Street medic

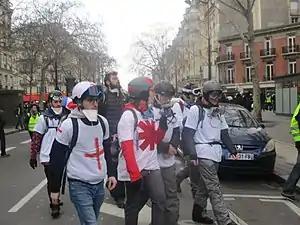
Street medics in Paris in 2019.

Street medics, or action medics, are volunteers with a minimum of first aid medical training supplemented by specific protest-related training, who attend protests and demonstrations as support or mutual aid roles to provide medical and wellness care. Unlike emergency medical technicians (EMTs) or paramedics, who have undergone education for professional medical care, street medics usually operate under Good Samaritan clauses. Good Samaritan clauses are laws that offer legal protection for individuals who voluntarily give their assistance during medical emergencies that happen outside of normal circumstances (i.e. in a hospital). These laws aim to encourage people to help in urgent situations without fear of legal repercussions. They also use methods learned through specific protest-medicine training programs which individuals are required to undertake in order to be recognized as a trained street medic.